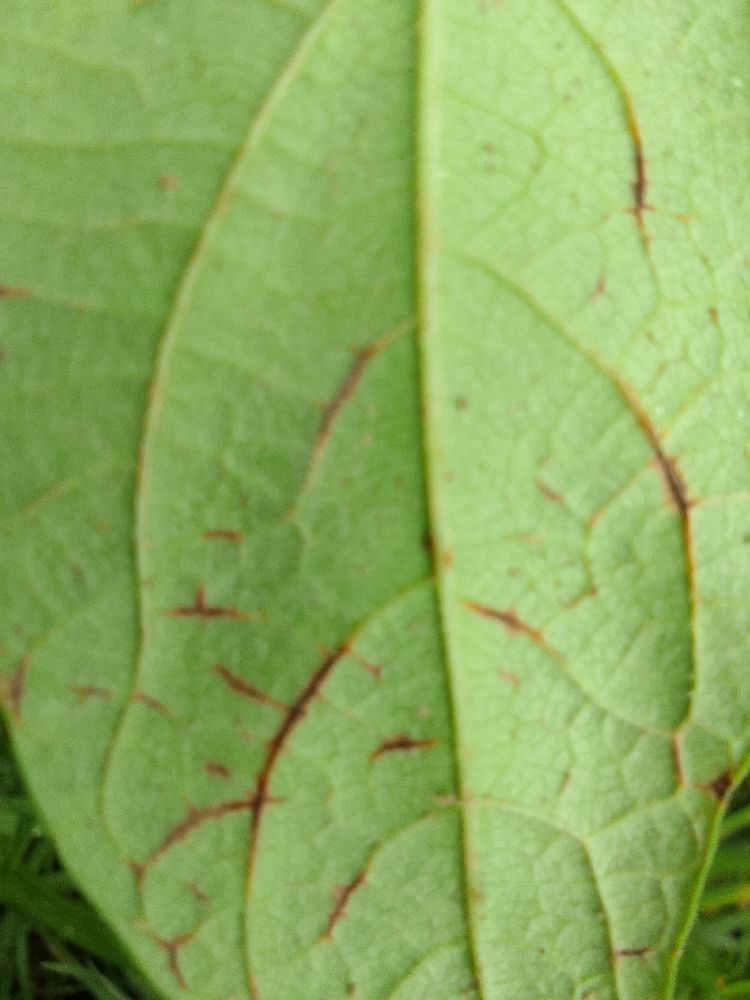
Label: anthracnose